Washington State Route 99

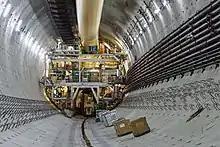
The inside of a large concrete cylinder with steel cables and forms on the sides. Ahead is a massive structure with several floors of machinery and a large yellow tube at the top.

Sections of SR 99 in North Seattle along Aurora Avenue and in South King County declined economically after the opening of Interstate 5, losing businesses amid increased crime. It became a notorious haven for drug dealers, prostitutes, the homeless, and strip clubs by the 1970s and 1980s. The stretch from Federal Way to Tukwila in South King County, popularly known as the "SeaTac Strip", was where the Green River Killer (Gary Ridgway) picked up many of his victims in the 1980s. The highway was also unsafe for pedestrians and cross-traffic due to the lack of crossings and improper management of utility lines and overgrown foliage.